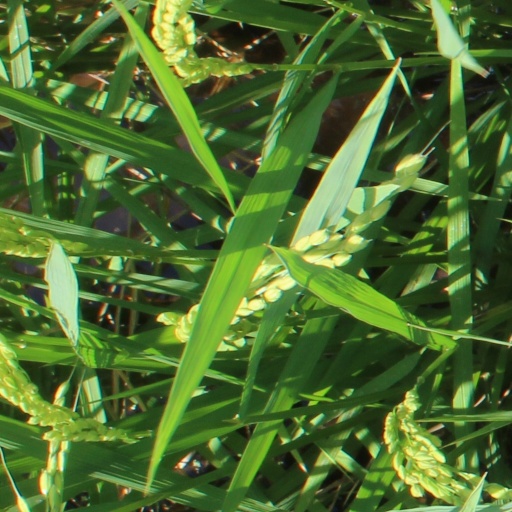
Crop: rice